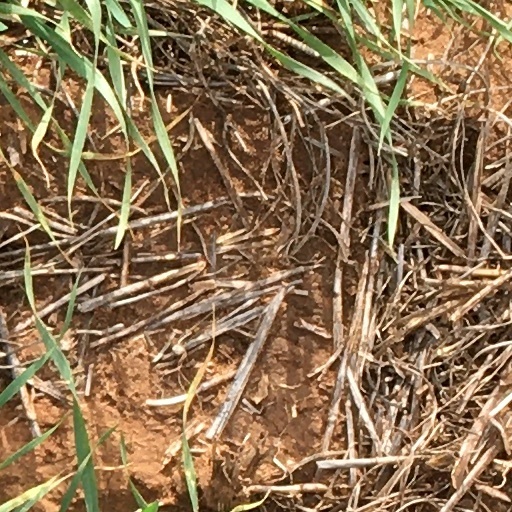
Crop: wheat